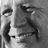
Emotion: happy